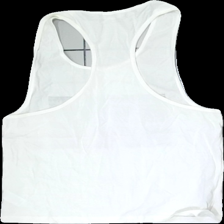
View: back
Type: Tank top
Category: Unisex
Brand: Not in the list
Brand text on label: topman
Colors: Black, White
Material: 100% cotton
Pattern: Logo print
Cut: Regular
Size: S
Season: Summer
Stains: Minor
Damage: yellowing
Price range: 50-100
Recommended usage: Recycle